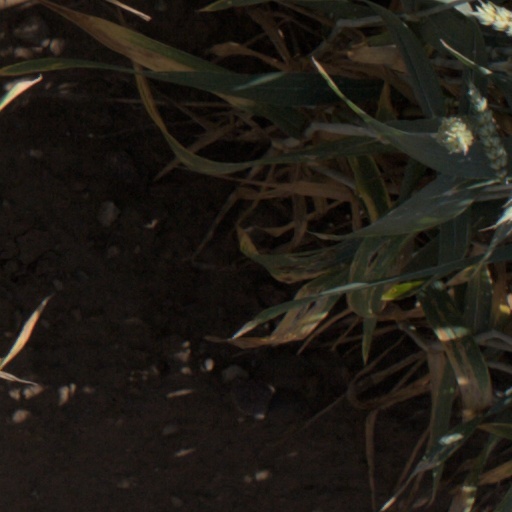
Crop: wheat